Lao language

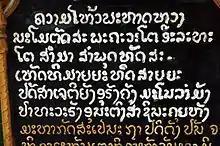
Lao script on a sign at Wat That Luang, Vientiane.

After the division of the Lao-speaking world in 1893, French would serve as the administrative language of the French Protectorate of Laos, carved from the Lao lands of the left bank, for sixty years until 1953 when Laos achieved full independence. The close relationship of the Lao monarchy with France continued the promotion and spread of French until the end of the Laotian Civil War when the monarchy was removed and the privileged position of French began its decline. Many of the initial borrowings for terms from Western culture were imported via French. For instance, Lao uses "sangtimet" in an approximation of French "centimètre". Lao people also tend to use French forms of geographic place names, thus the Republic of Guinea is "kine" from French "Guinée".